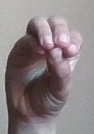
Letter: ha